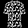
Label: T - shirt / top